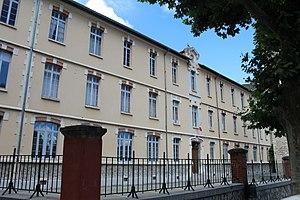
École de Verdun, Sisteron.